Christmas Queens 4

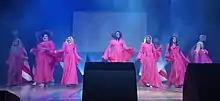
Kameron Michaels, Eureka O'Hara, Sharon Needles, Bob the Drag Queen, Asia O'Hara, Manila Luzon and Jiggly Caliente performing at Finlandia Hall in Helsinki on December 21, 2018, as part of the "Christmas Queens" tour

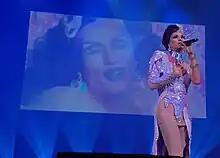
Manila Luzon performing on the "Christmas Queens" tour; her cover of "It's the Most Wonderful Time of the Year" (1963) received a music video.

"It's the Most Wonderful Time of the Year" received a music video. According to Stephen Daw of "Billboard", in the video Manila Luzon "prances around her expertly-decorated set, making herself and models over for the holiday season". The album's first five tracks were made available on "Billboard" website on November 12, 2018. In November and December, five of the album's artists—Sharon Needles, Manila Luzon, Kameron Michaels, Eureka O'Hara and Asia O'Hara—embarked on a "Christmas Queens" tour in Europe, together with Bob the Drag Queen and Jiggly Caliente, performing some of the album's songs. The tour was produced by Voss Events and Producer Entertainment Group, and saw stops in the United Kingdom (UK), Ireland, the Netherlands, Denmark, Norway, Sweden, and Finland, between November 29 and December 22, 2018. Following is a full list of dates and venues: